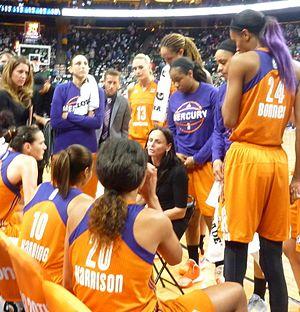
Le Mercury de Phoenix est une franchise de basket-ball féminin de la ville de Phoenix, membre de la WNBA. Le Phoenix Mercury fait partie des huit équipes originelles de la WNBA, datant de la création de cette NBA féminine en 1997. La franchise est liée à celle des Suns de Phoenix.
La saison WNBA 2016 est la vingtième saison de la Women's National Basketball Association.